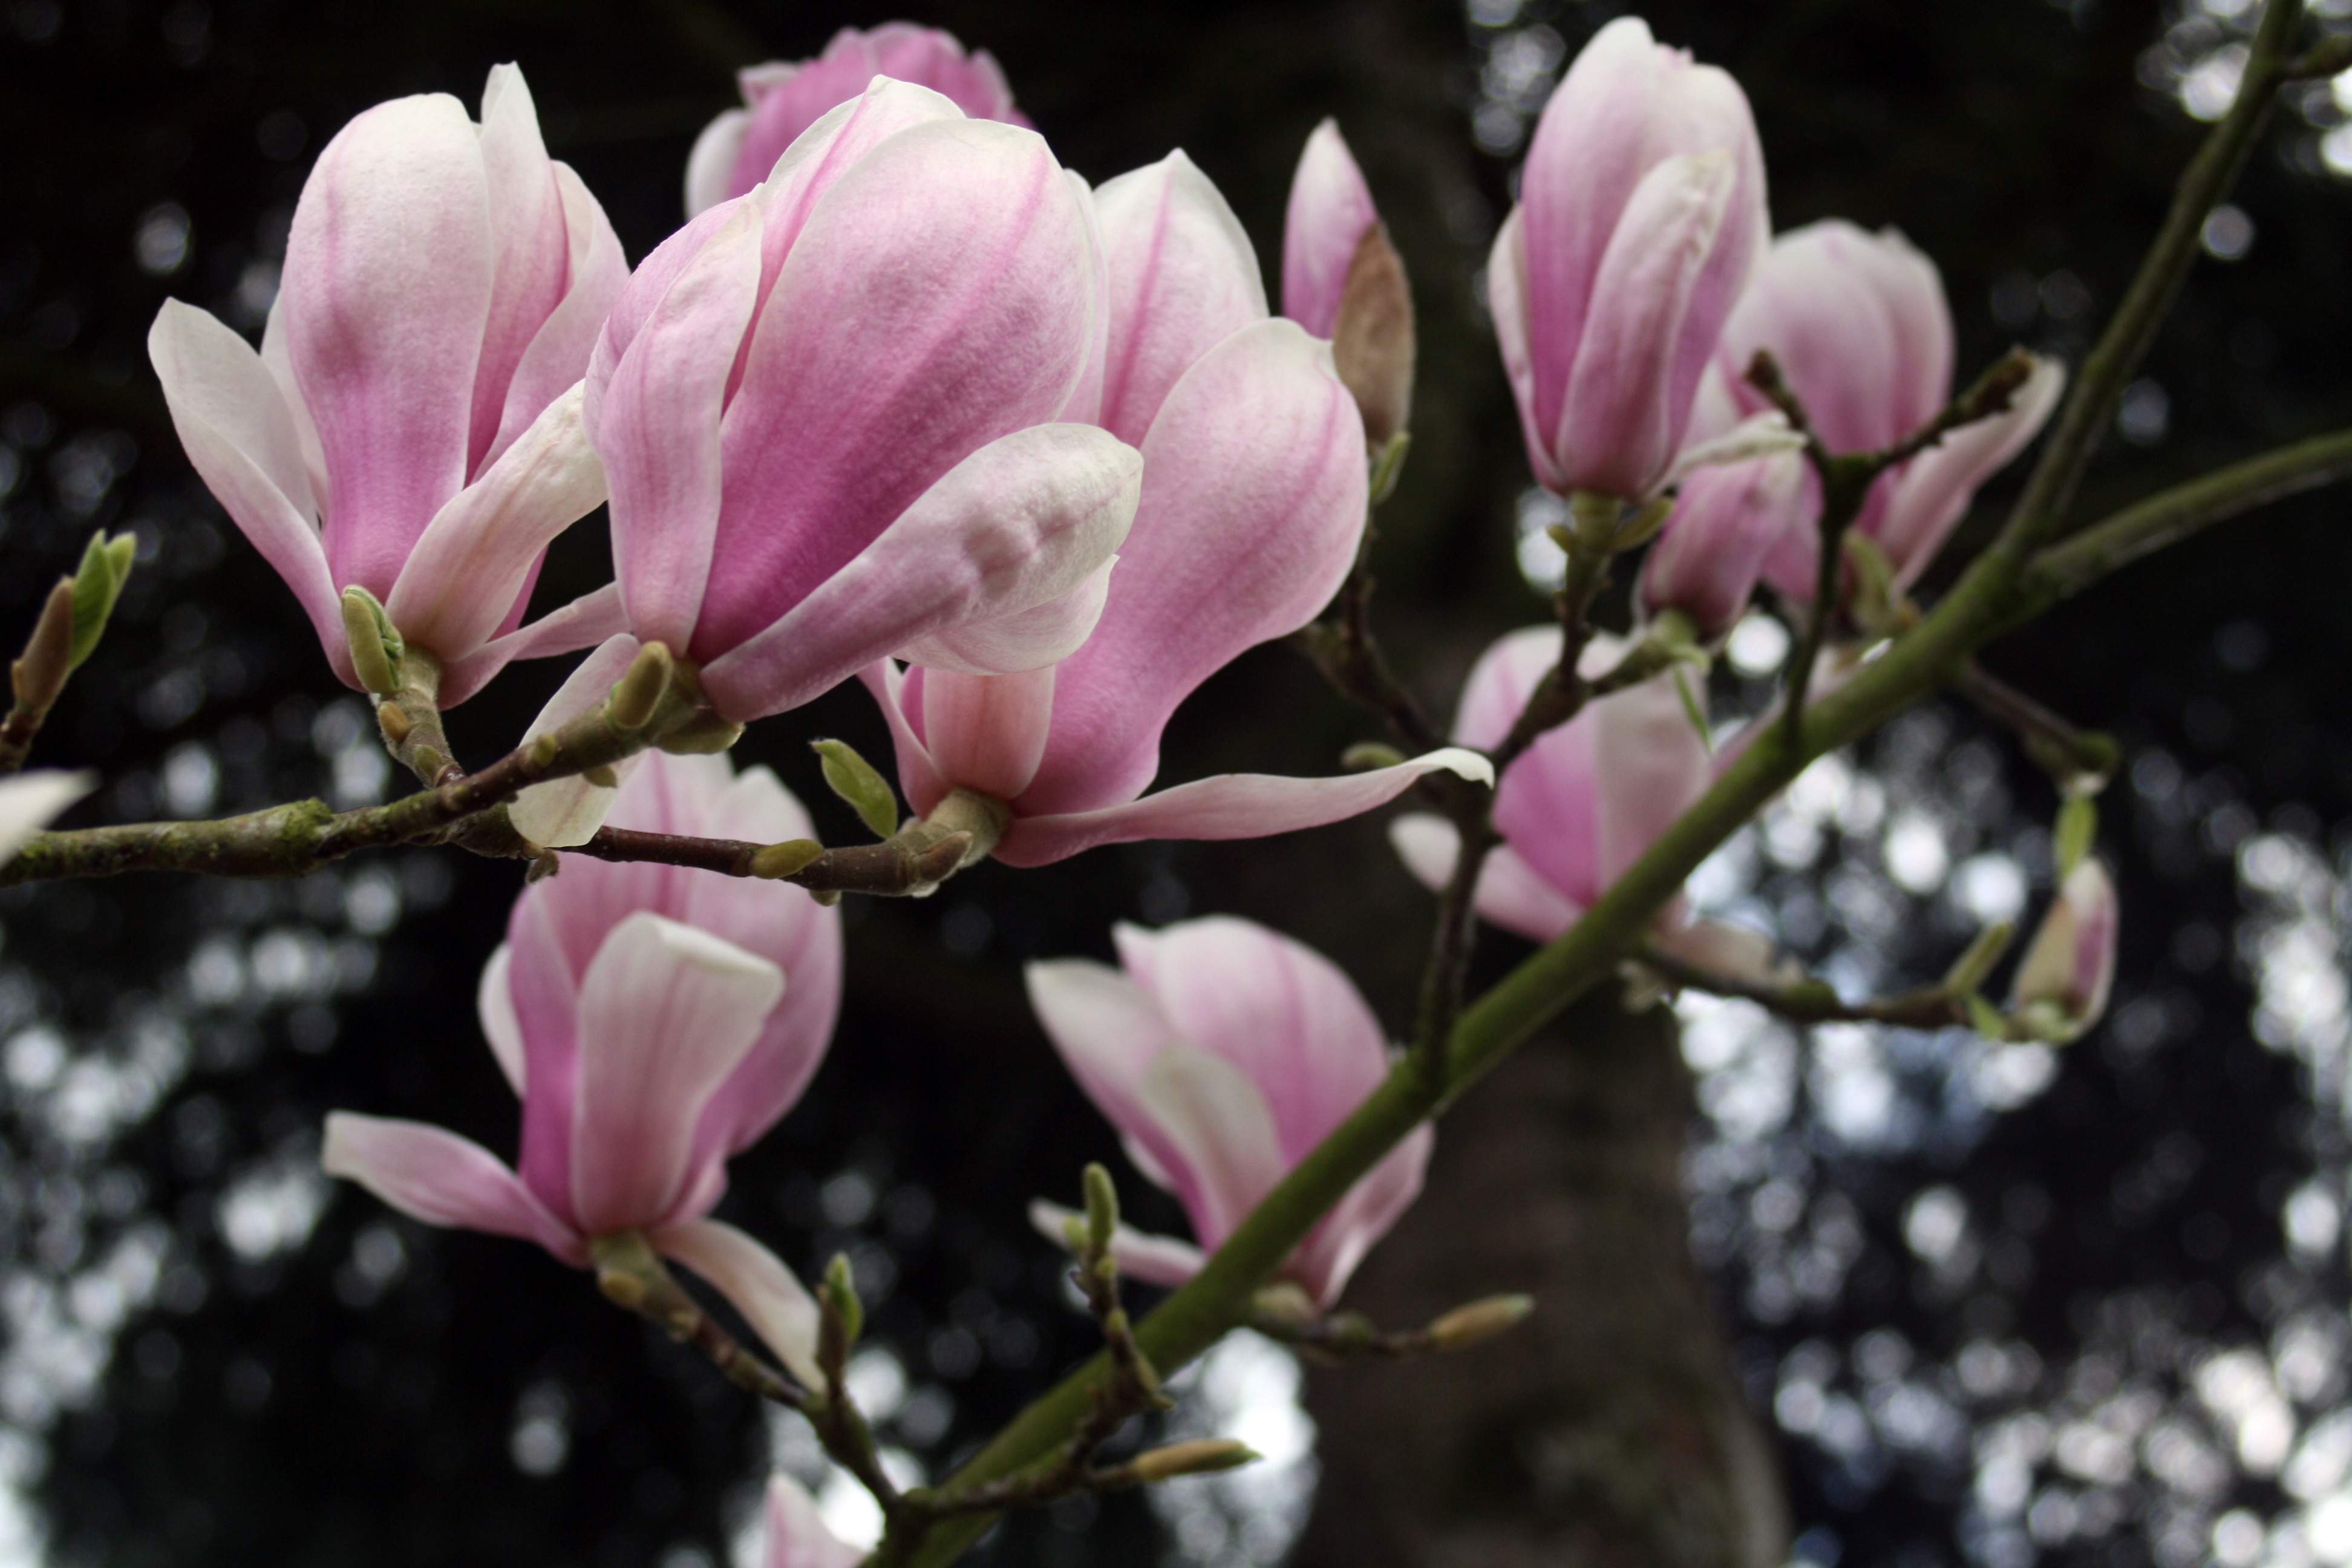
branch, blossom, plant, flower, petal, bloom, spring, botany, flora, shrub, magnolia, tender, flowering plant, woody plant, land plant, magnolia family